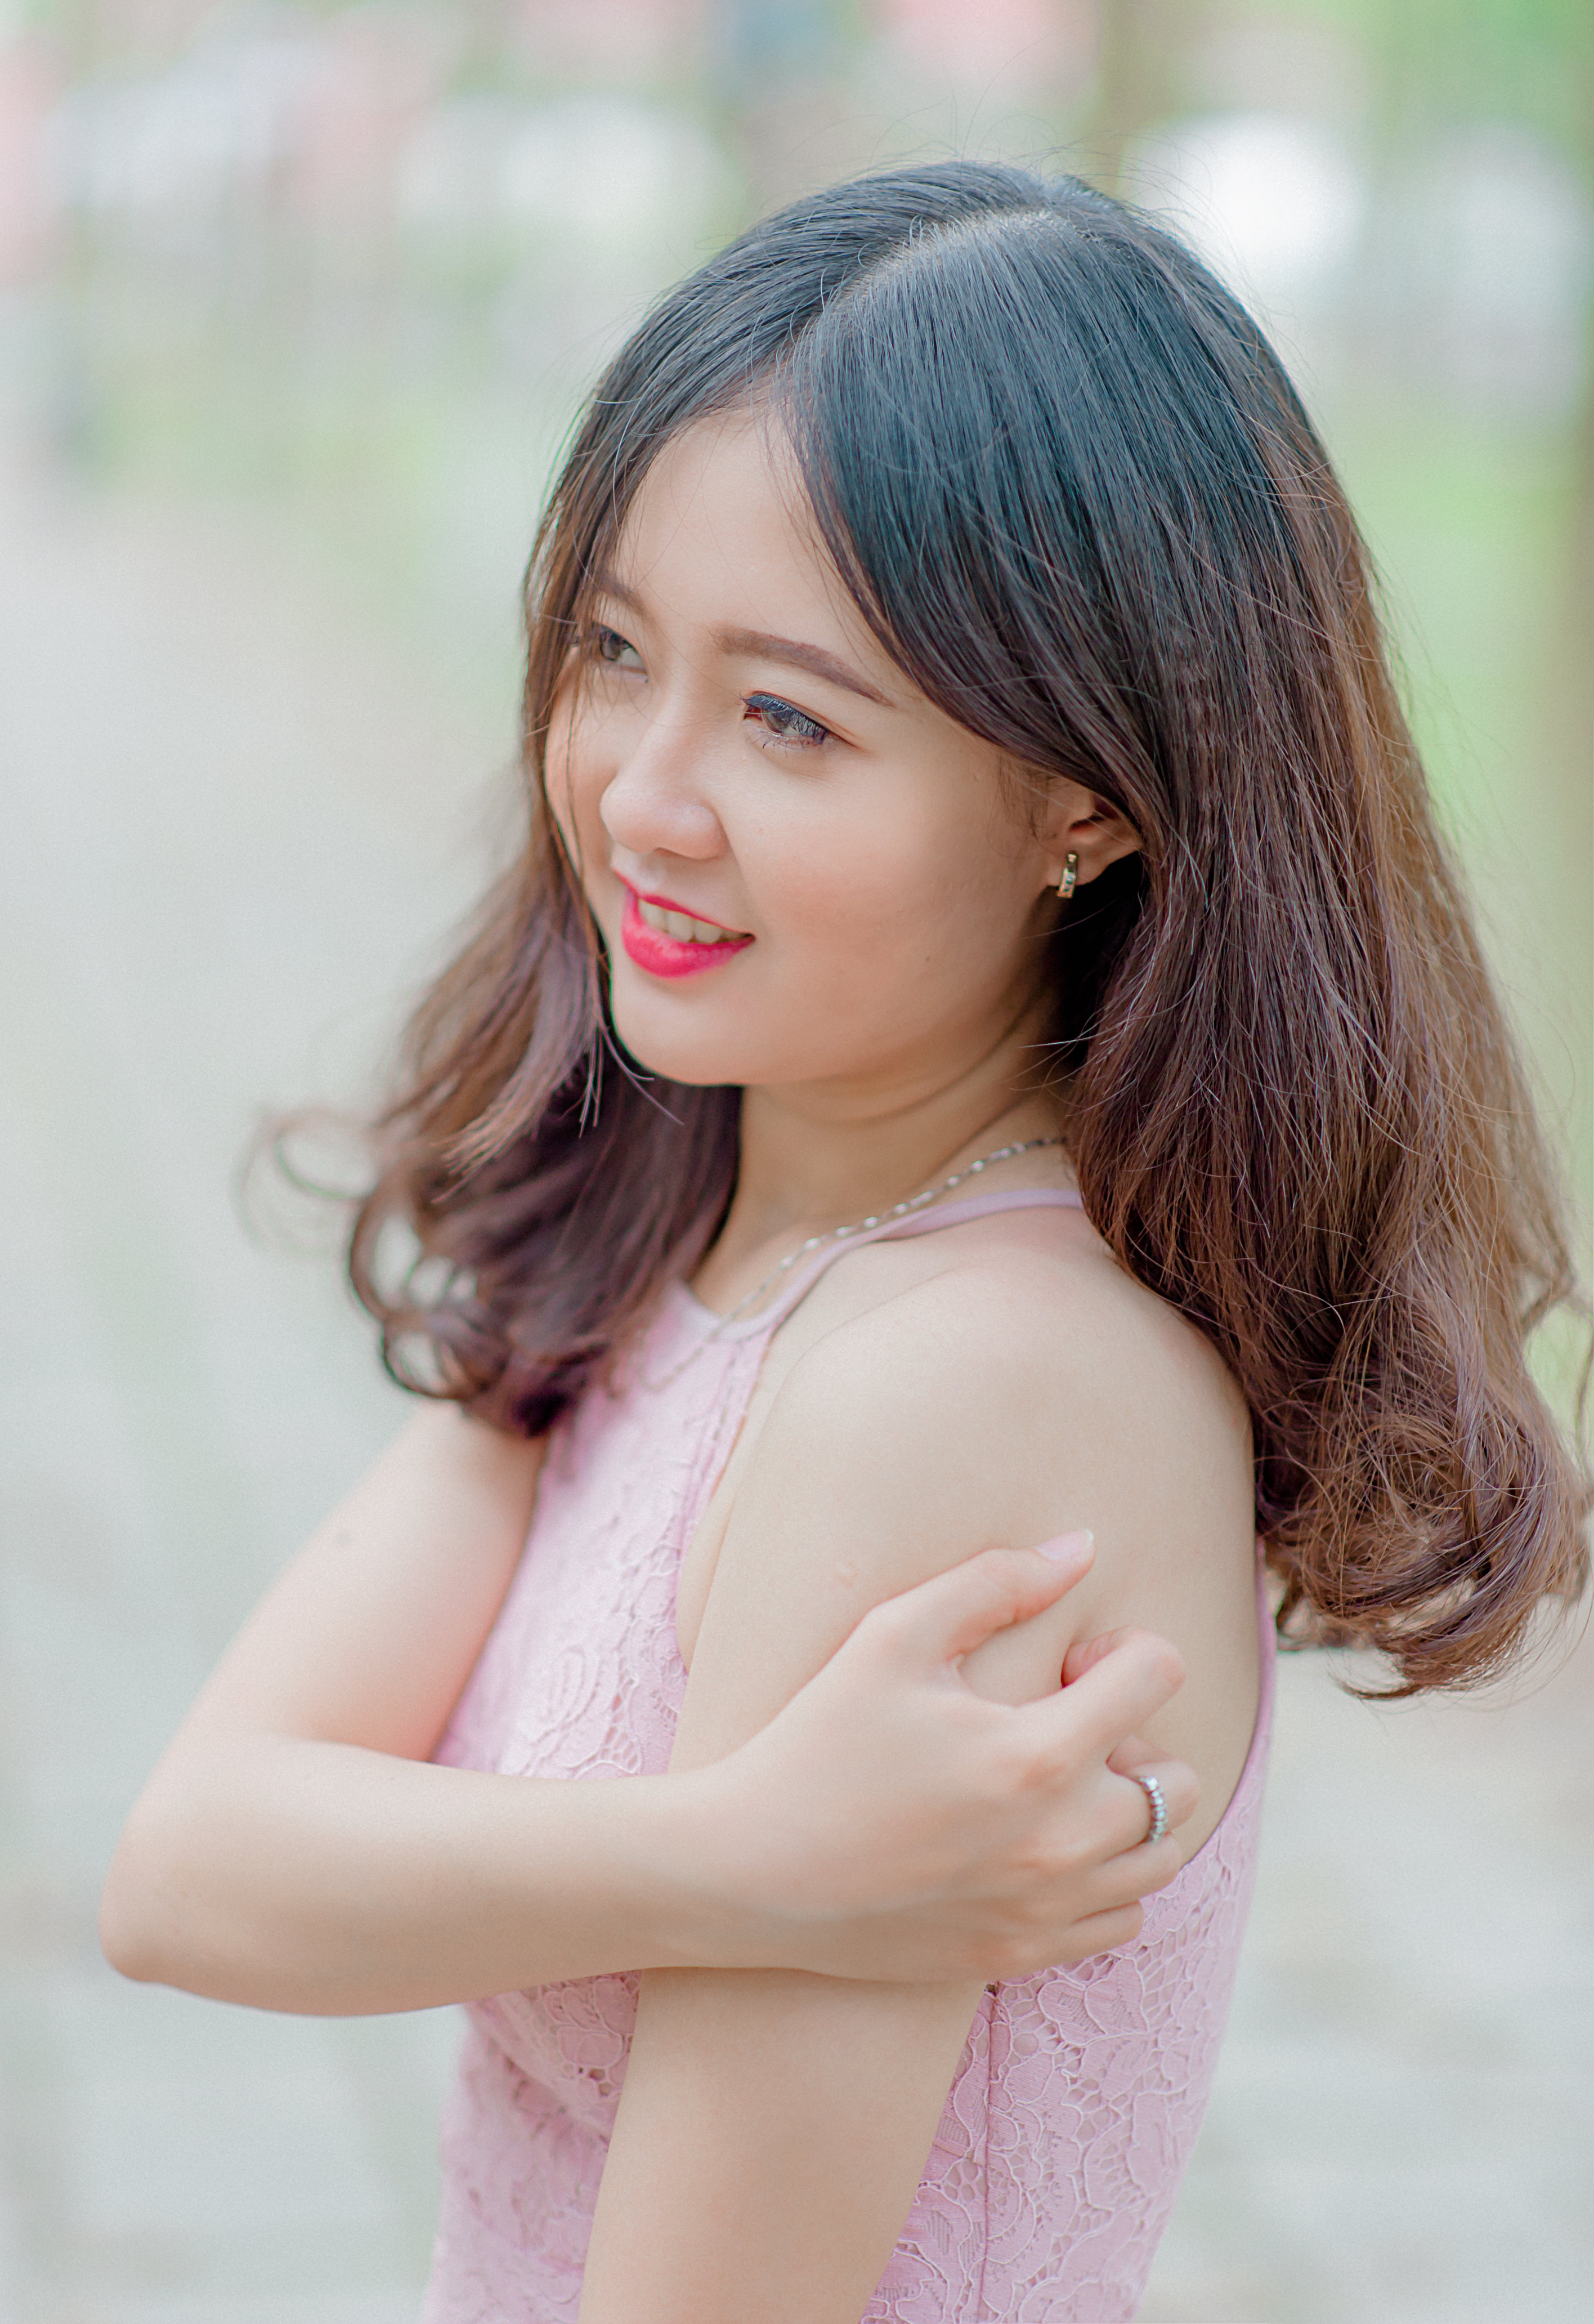
love, cute, portrait, landscape, beautiful, travel, happy, lovely, art, natural, girl, photograph, skin, beauty, pink, lady, smile, hairstyle, photography, shoulder, black hair, long hair, model, photo shoot, brown hair, portrait photography, happiness, japanese idol